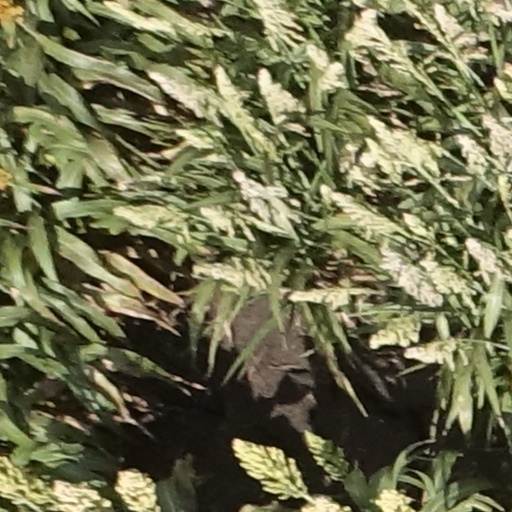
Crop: sorghum